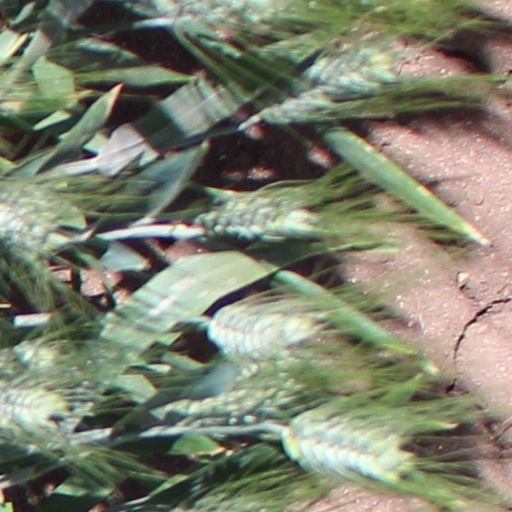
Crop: wheat